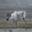
Label: deer